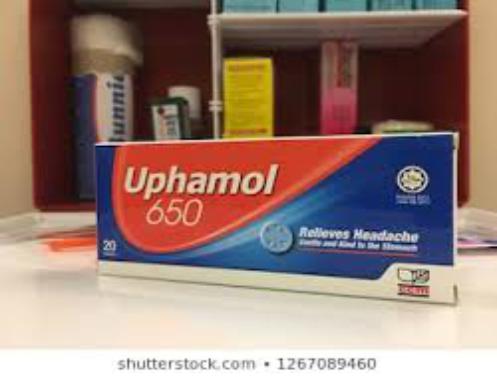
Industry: Medical